Mirador de Ézaro

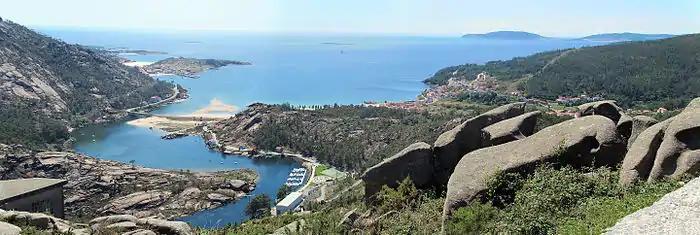
View from the viewpoint Mirador de Ézaro.

The top of the climb is above sea level. The height difference is . The climb is long, an average of 14.75%. The first are an average of 14.7%. The second kilometre maintains 14.5%. The steepest part, at 28%, is from the summit. There are two later ramps at 16% to 18.